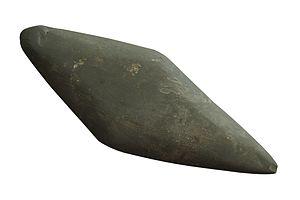
La palette à fard est un artéfact archéologique, du milieu de la période prédynastique de l'Égypte antique, utilisé à l'origine pour broyer et appliquer des cosmétiques sur le visage ou sur le corps.